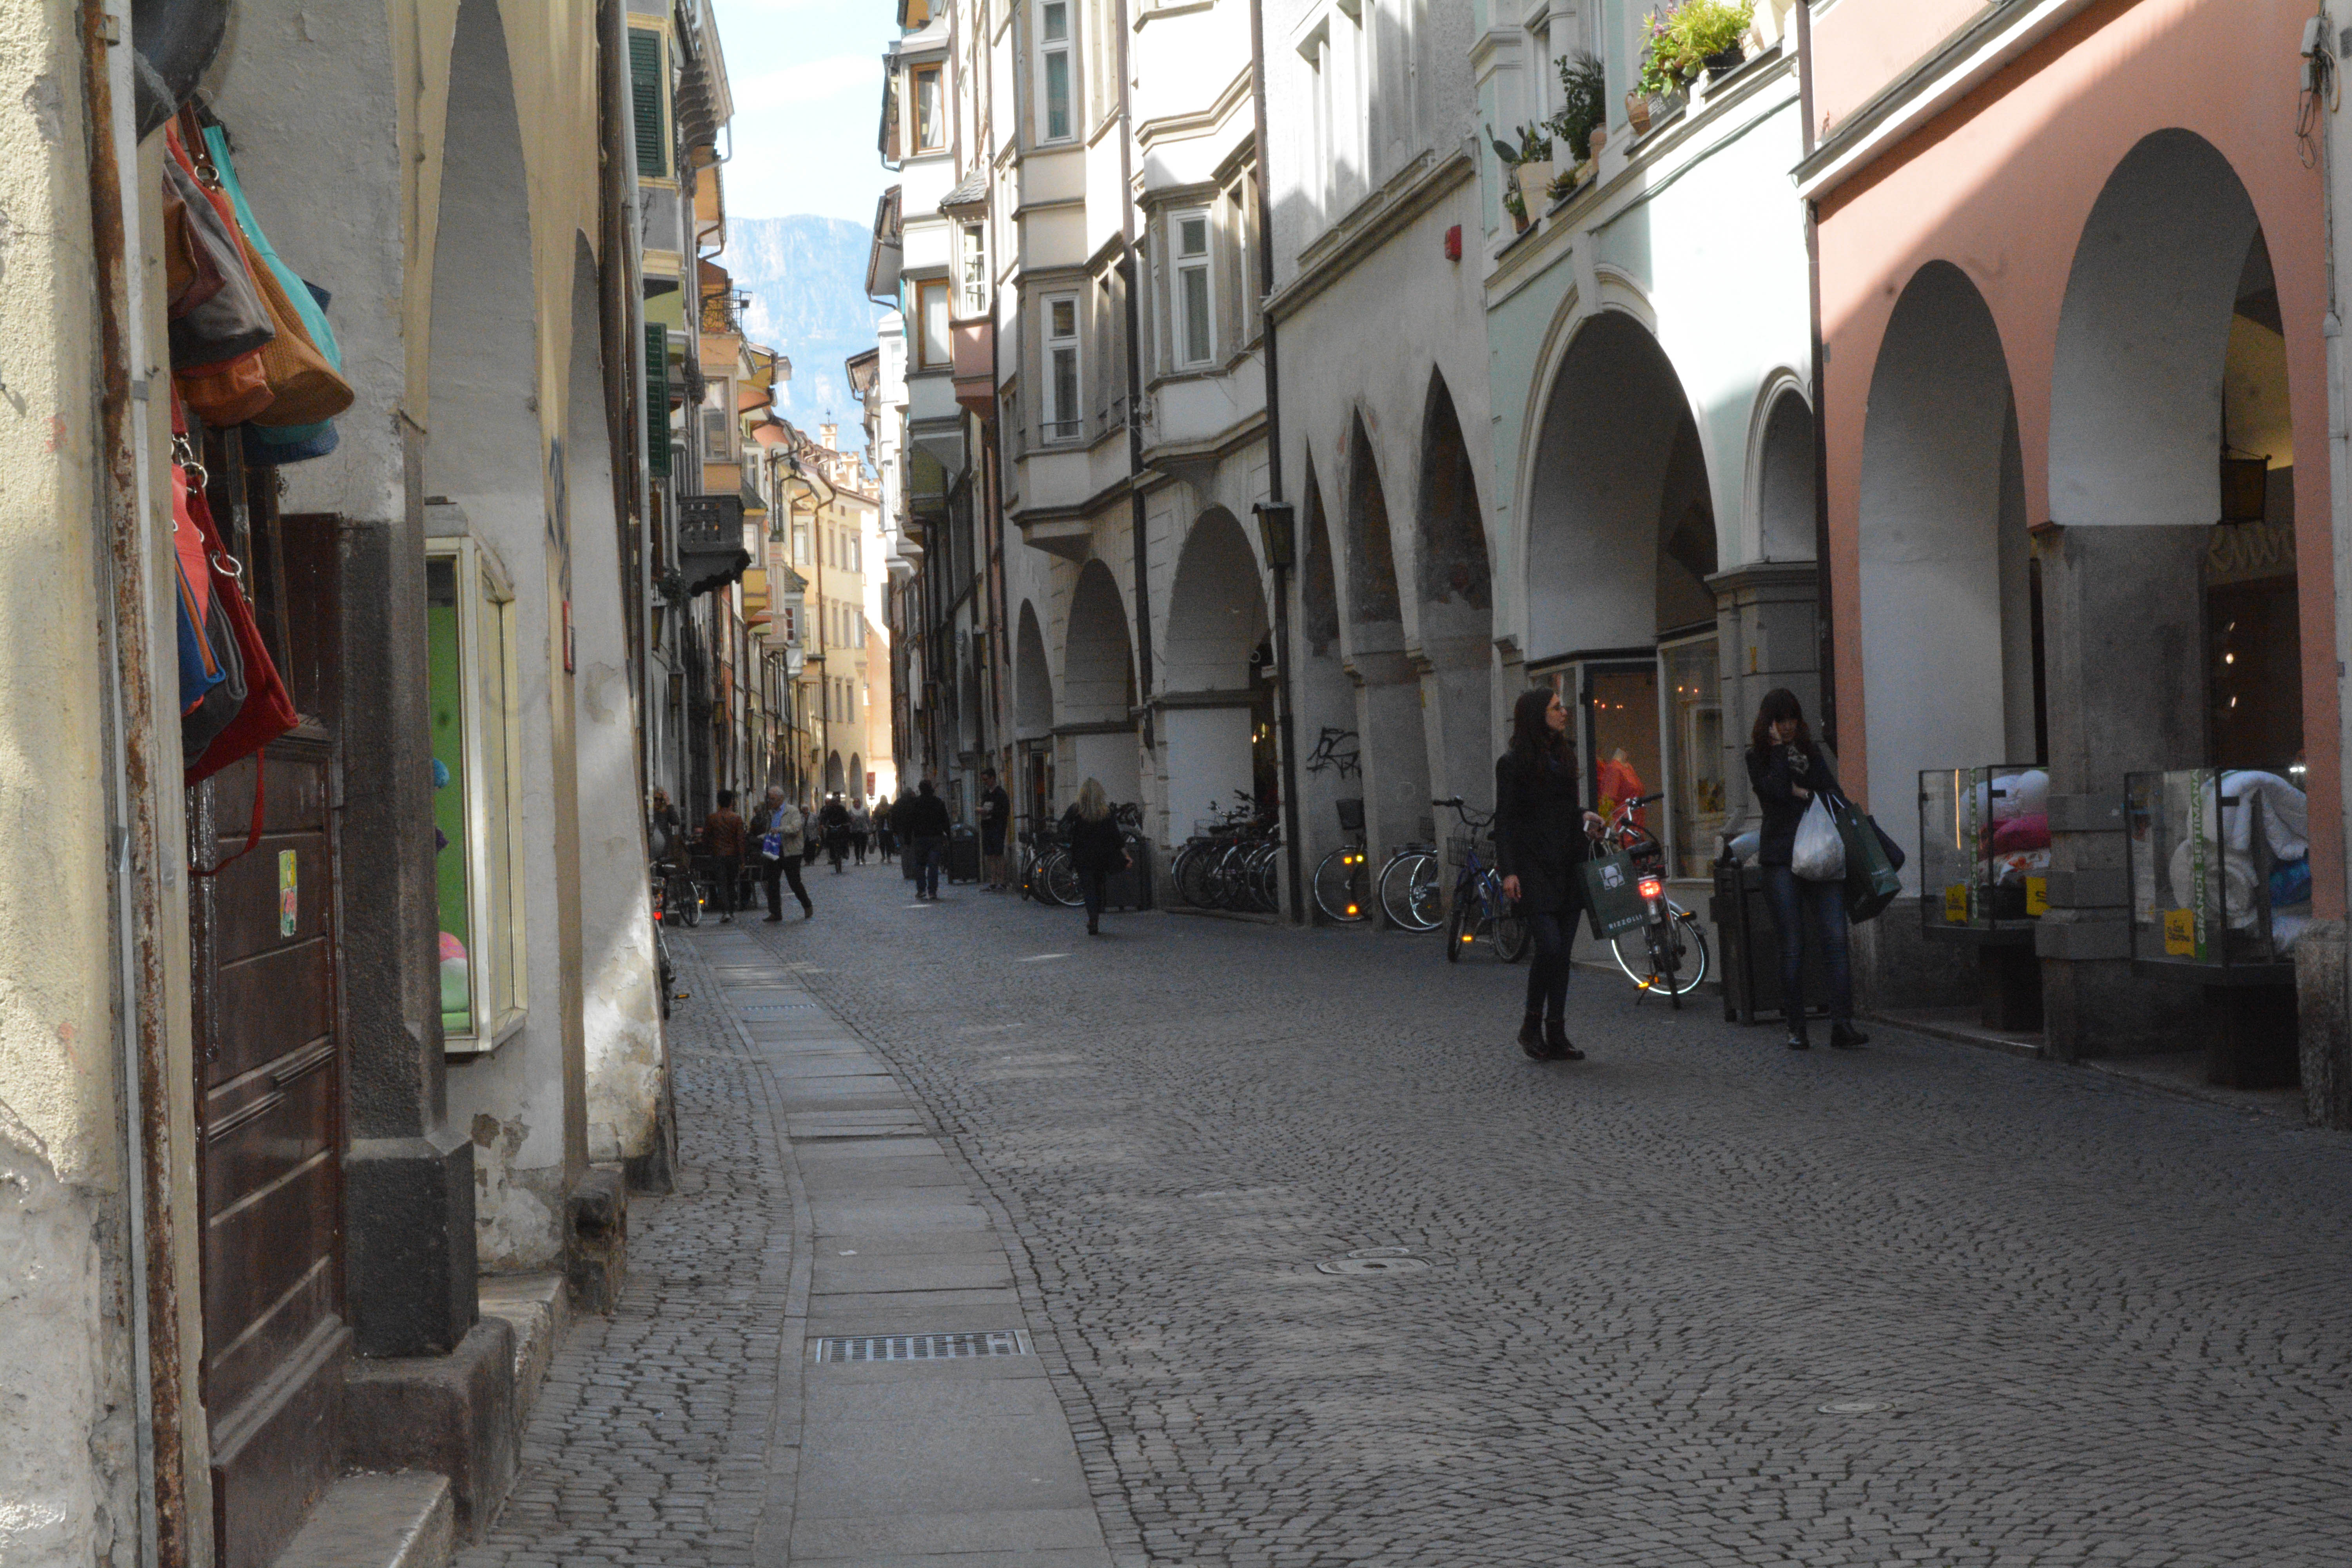
pedestrian, road, street, town, alley, city, travel, tourism, lane, infrastructure, neighbourhood, urban area, human settlement, nonbuilding structure